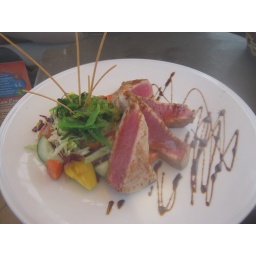
The blurriness is due to the waterproof plastic bag we had the camera in to protect it from the water (and sand).